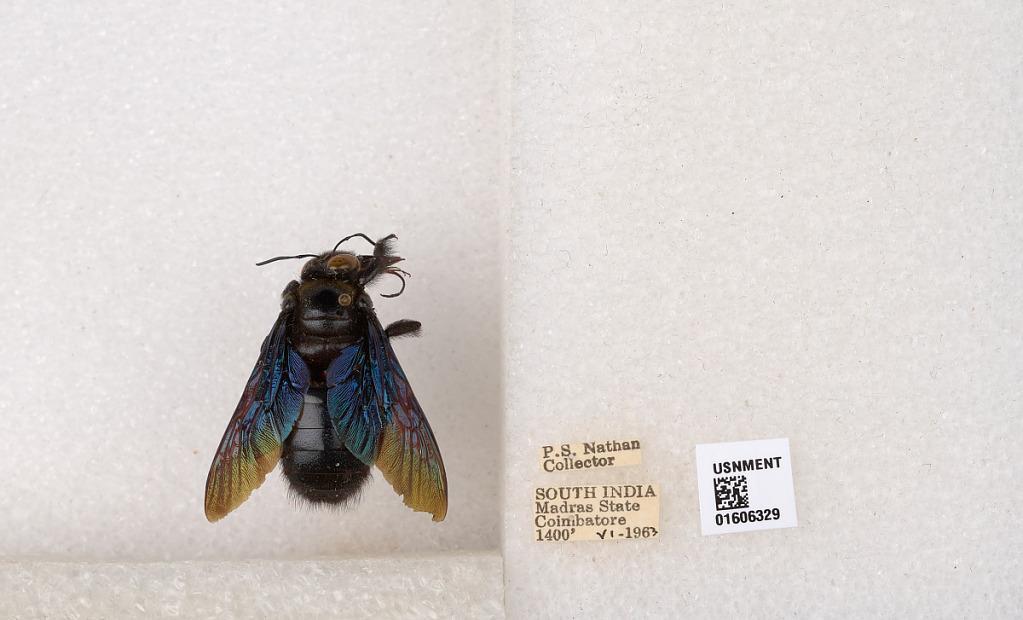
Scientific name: Xylocopa (Biluna) auripennis auripennis Lepeletier
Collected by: P. Nathan
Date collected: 1963-6-1
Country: India
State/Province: Tamil Nadu
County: Coimbatore
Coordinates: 10.9955, 76.9034